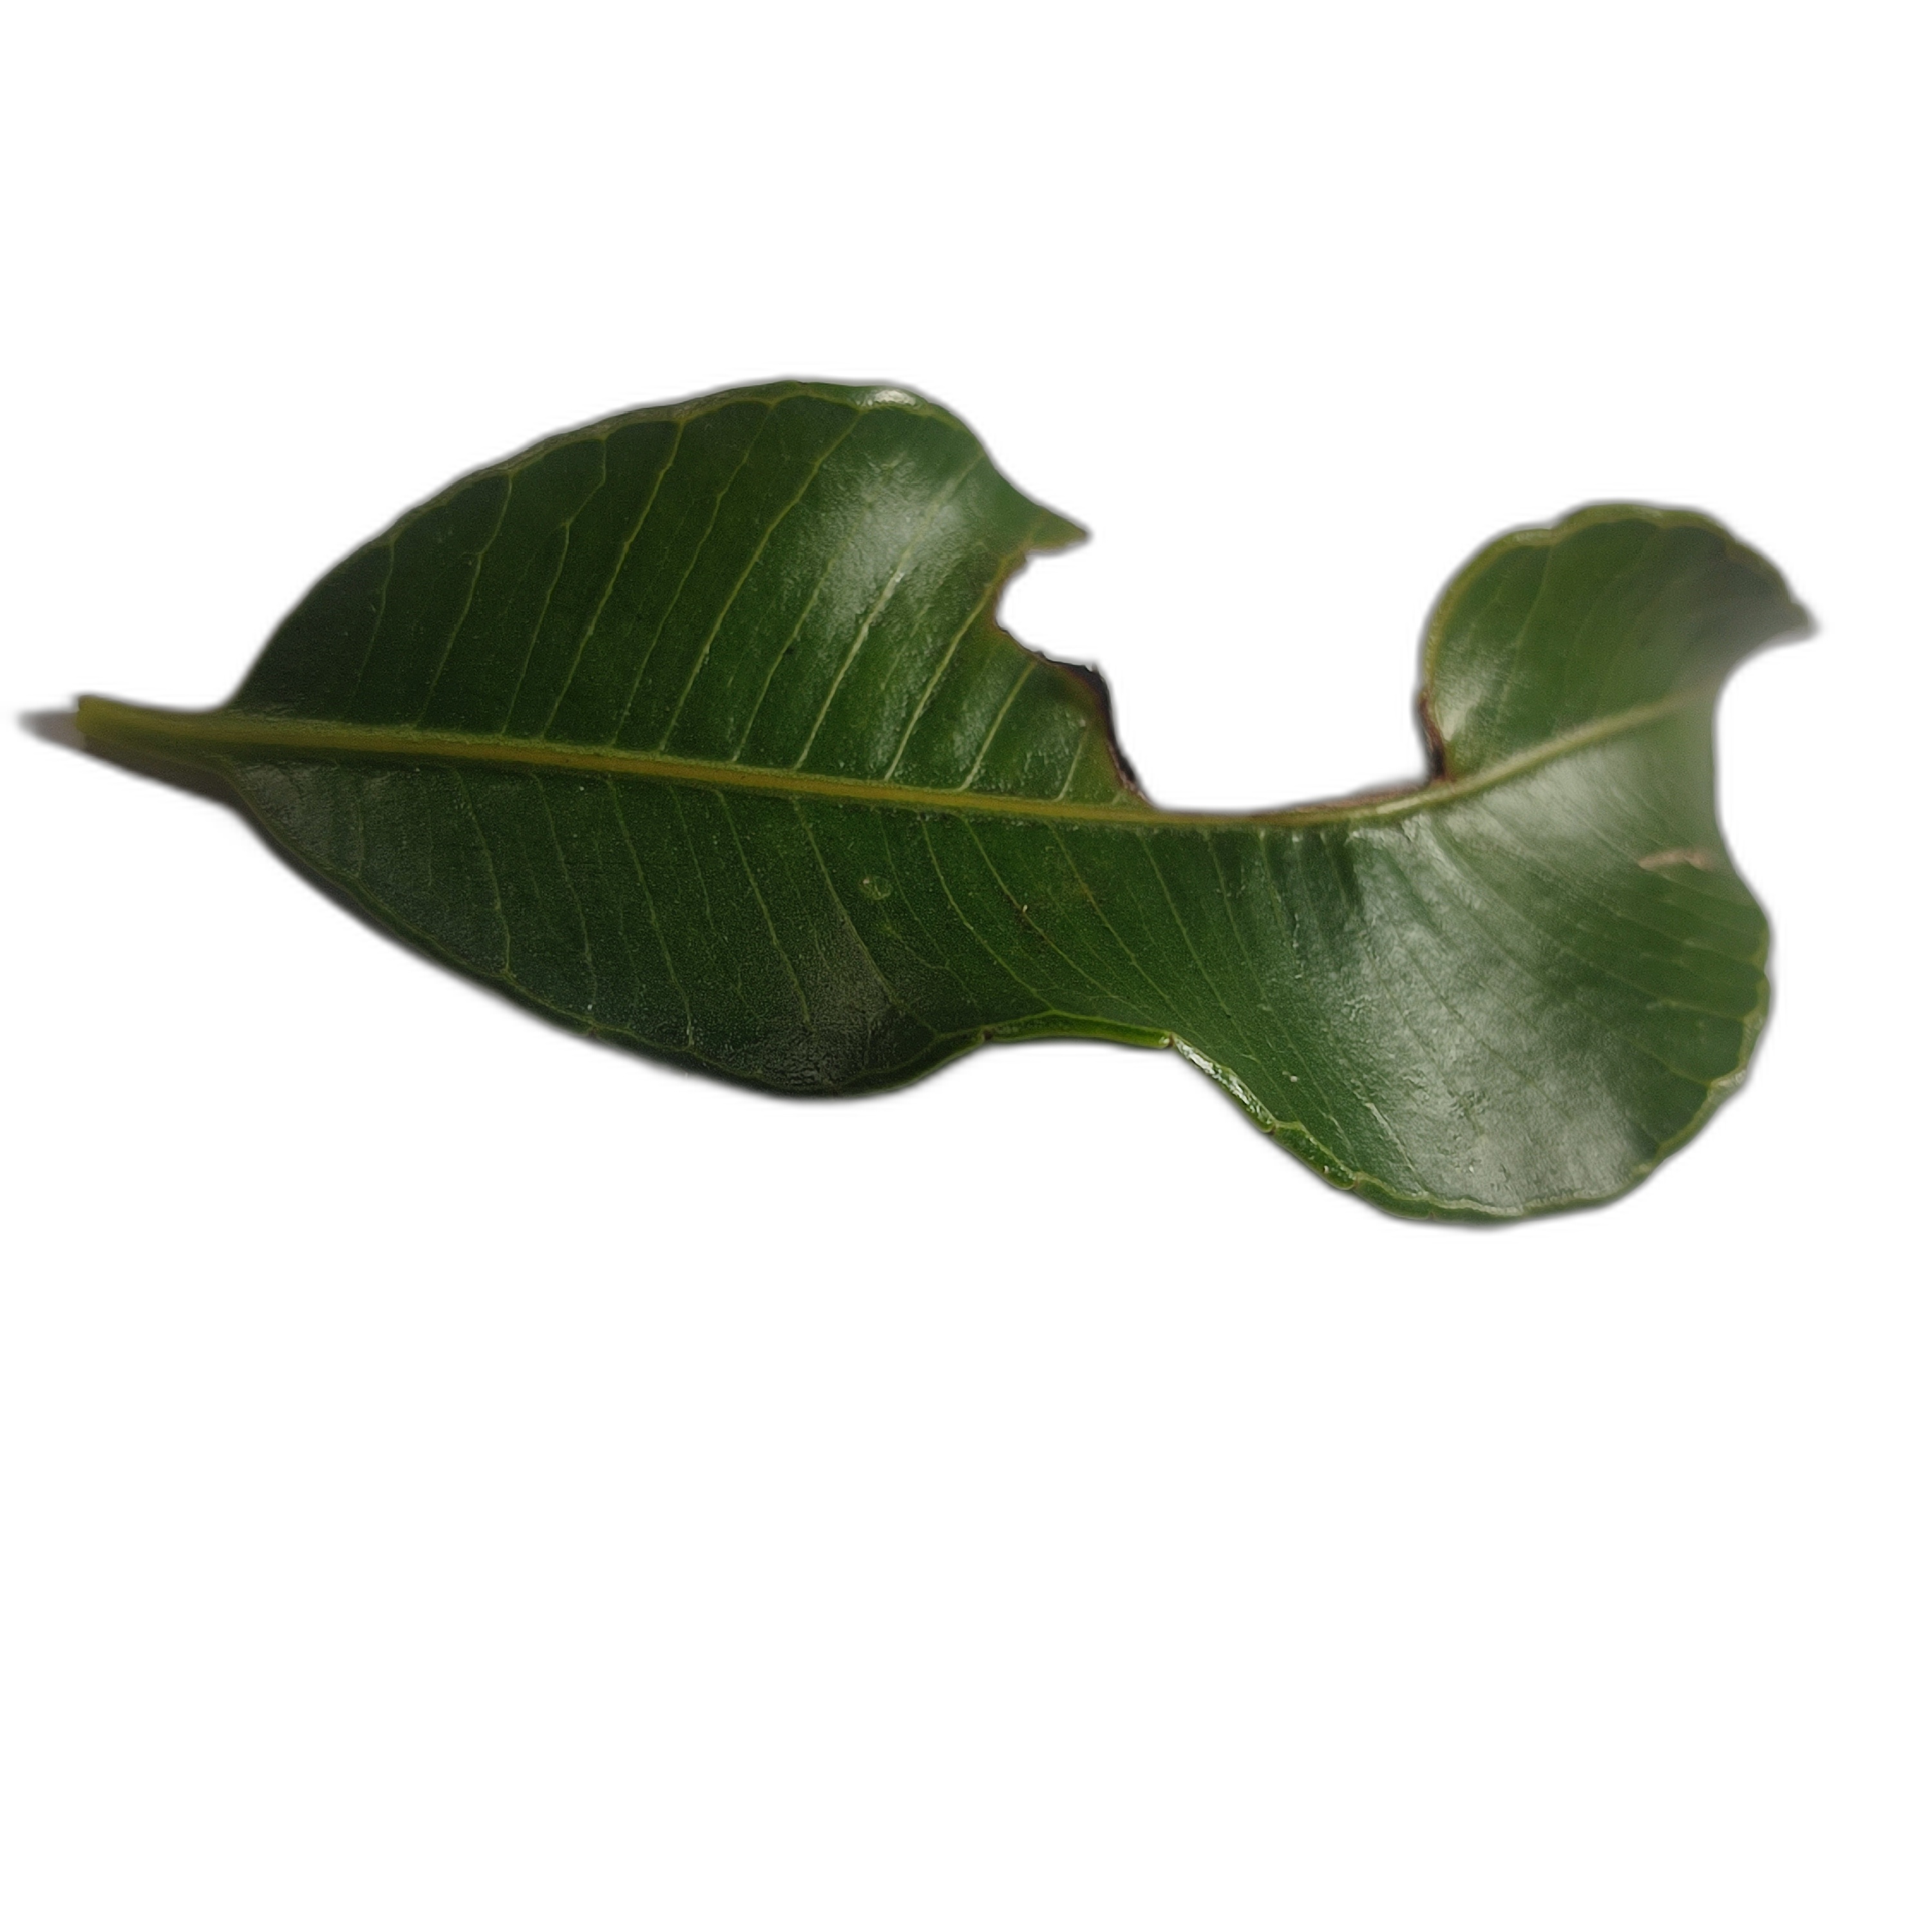
Label: not_healthy